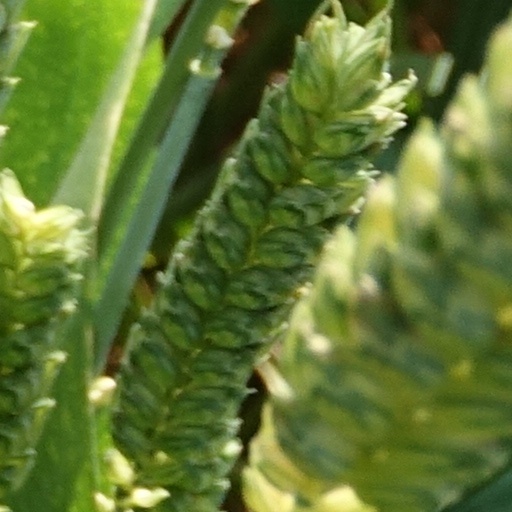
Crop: wheat